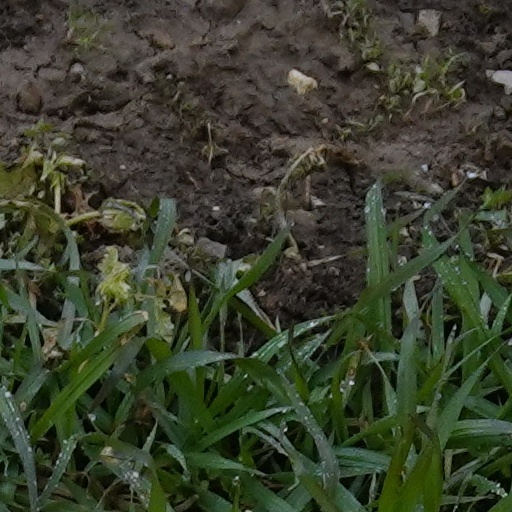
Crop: wheat